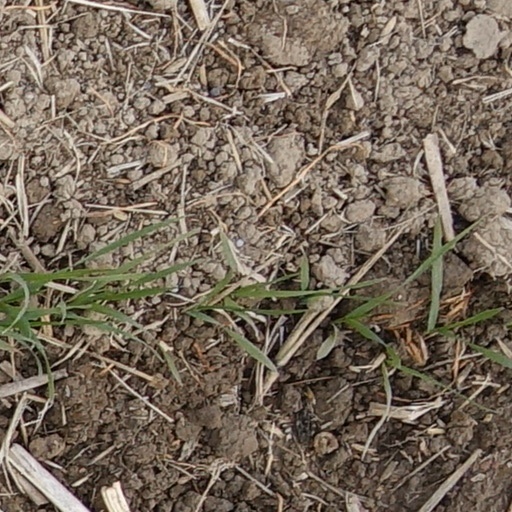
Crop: wheat